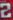
Number: 2